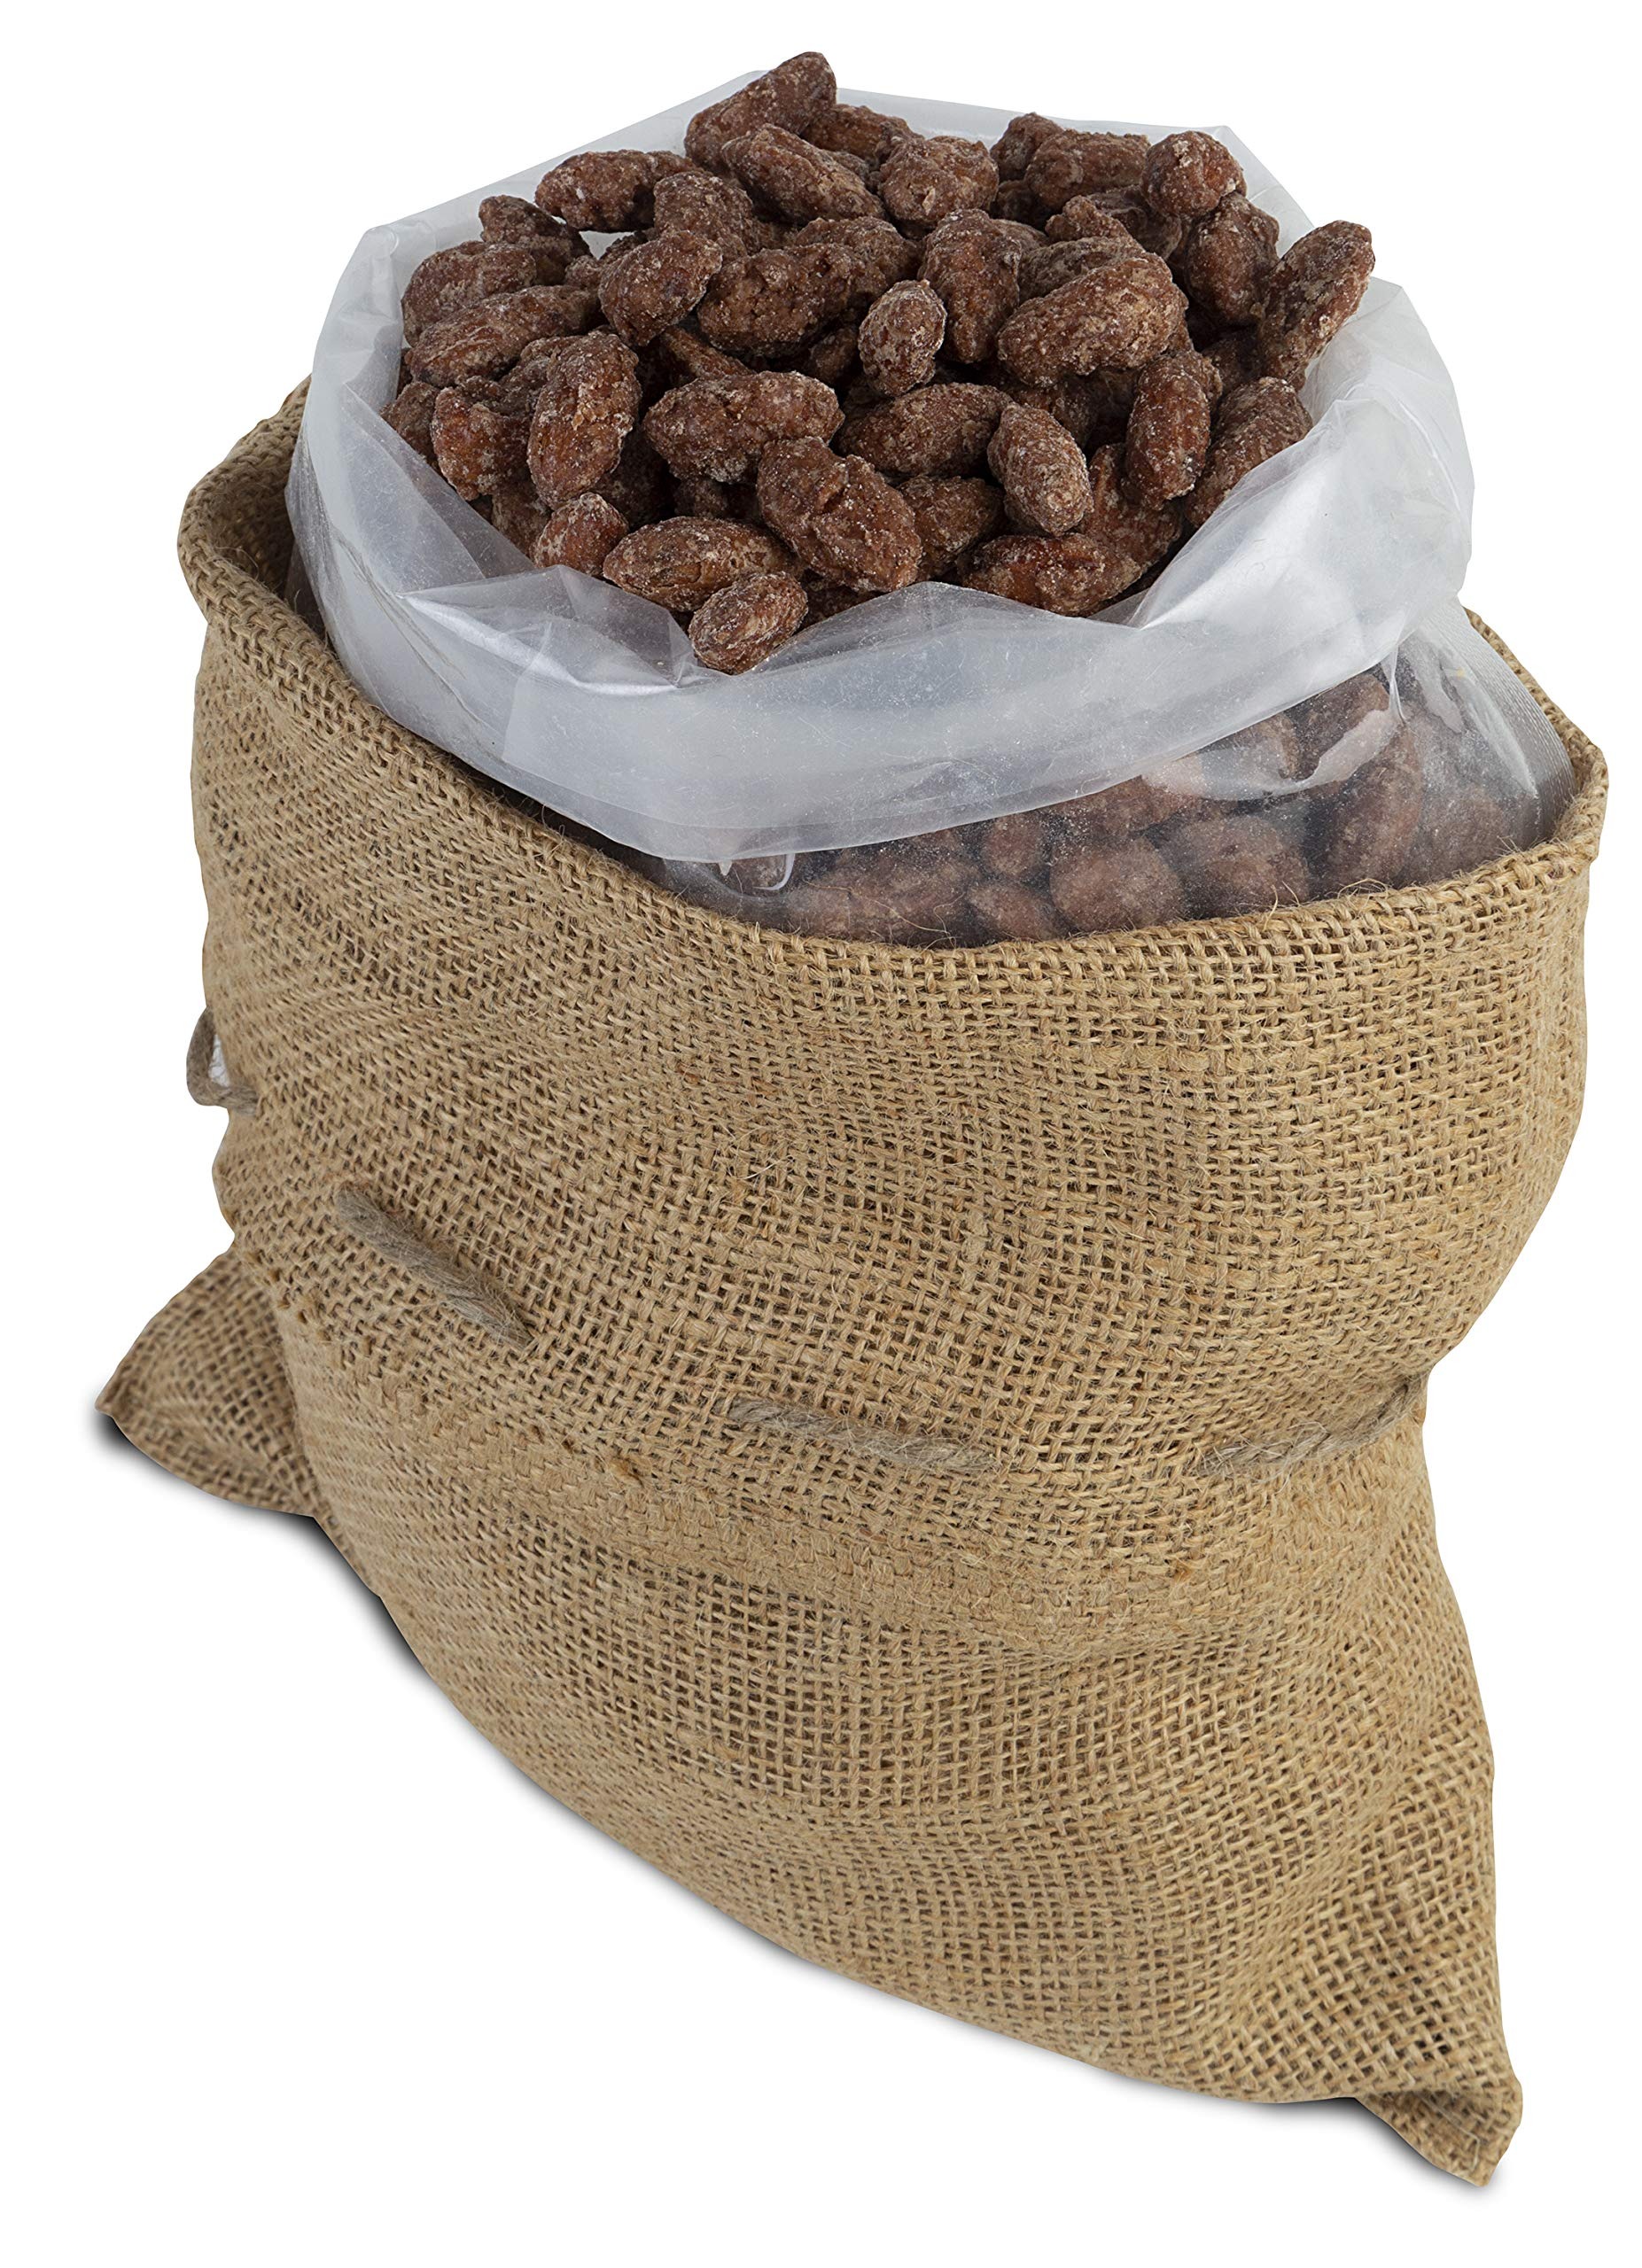
Item Name: Kettle Creek Snacks Cinnamon Roasted Almonds Non GMO 2 Lb Bag
Bullet Point 1: Only the freshest high quality ingredients, Fresh Ground Cinnamon, Pure Cane Sugar, Premium Vanilla and California Almonds are used to create this irresistible treat.
Bullet Point 2: Roasted fresh every day and poly-sealed in a re-sealable bag to provide our customer the freshest product possible.
Bullet Point 3: Our 2 generation family owned business, Kettle Creek Snacks, is located in the hills of Tennessee. Our state of the art facility is a result of over 35 years of experience. Producing high quality, wholesome, great tasting snacks and candies.
Bullet Point 4: Sweet Tip: 15 - 30 seconds in the microwave and you'll think you are eating them right out of our kettle.
Bullet Point 5: Comes in our drawstring burlap sack ideal for gift giving
Bullet Point 6: Check out our other listings. Kettle Creek Snacks Butter Rum Cashews 2 LB bulk, Caramel Sea Salt Peanuts 2 LB bulk, English Toffee Peanuts 2 LBS bulk, Sea Salt Praline Pecans 2 LBS bulk, Butter Toffee Cashews 2 LBS bulk, Caramel Sea Salt Pecans 2 LBS bulk, Cinnamon Pecans 2 LBS bulk, Honey Salt Cashews 2 LBS bulk, Toasted Coconut Almonds 2 LBS Bulk, Caramel Sea Salt Almonds 2 LBS Bulk
Bullet Point 7: Check out our other Kettle Creek Snacks Nut Combos 1½ LBS each of English Toffee Peanuts and Caramel Sea Salt Peanuts, 1½ LBS each Cinnamon Almonds and Cinnamon Pecans, 1½ LBS each Honey Salt Cashews and Butter Toffee Cashews, 1½ LBS each Butter Rum Cashews and Butter Toffee Cashews
Bullet Point 8: All of our Fudge and Candy is individually wrapped. Kettle Creek Snacks Country Style Assorted Fudge 15 CT–2 oz each, Assorted Fudge 12 CT–2 oz each, Southern Spirits Kentucky Bourbon Fudge (Non-Alcoholic) 12 CT-2 oz each, Southern Spirits Tennesse Whiskey Fudge (Non-Alcoholic) 12 CT-2 oz each, Pumpkin Pie Fudge 12 CT-2 oz each, Our Kettle Creek Original Southern Buckeye 12 CT–2 oz each and Original Southern Buckeye Peanut Butter Explosion 12 CT–2 oz each, Tennessee Cow Pies 12 CT-1.75 oz each
Product Description: A 2-pound resealable bag of premium California roasted cinnamon almonds is a delectable treat that combines the finest quality almonds with a delightful cinnamon coating. These almonds are sourced from the sunny orchards of California, known for producing some of the world's best almonds. The almonds are carefully selected for their size and quality, ensuring that each bite offers a satisfying crunch. They are then roasted to perfection, enhancing their natural nutty flavor and adding an irresistible aroma to the mix. The roasting process also brings out the almond's inherent sweetness, creating a wonderful balance of flavors. To take these almonds to the next level, they are coated with a premium cinnamon blend. The cinnamon adds a warm and comforting touch to the almonds, infusing them with a delightful spiciness that complements their natural taste. Each almond is generously coated, providing a burst of flavor with every bite. The 2-pound resealable bag is filled with these premium California roasted cinnamon almonds, ensuring you have an ample supply to enjoy whenever a snack craving strikes. Whether you're snacking on them straight from the bag, sprinkling them over salads, or using them as a topping for desserts, these almonds will add a delicious twist to your culinary creations. Indulge in the perfect blend of premium California almonds and aromatic cinnamon with this 2-pound resealable bag of roasted cinnamon almonds. It's a gourmet snack that will satisfy your taste buds and leave you craving more of their irresistible flavor.
Value: 32.0
Unit: Ounce

Price: 28.99